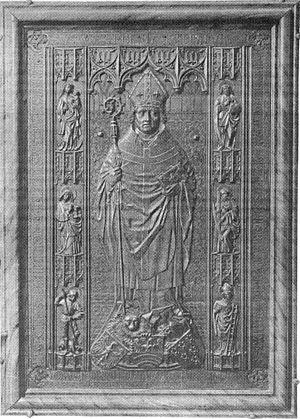
L’archidiocèse de Wrocław est un archidiocèse de rite romain de l’Église catholique. Il a pour cathédrale Wrocław en Pologne. Depuis sa création en évêché en l'an mil jusqu'à 1821, il dépendait de l'archidiocèse de Gniezno en Grande-Pologne. De 1821 à 1930 il dépendait directement du Siège apostolique. Entre 1821 et 1972, il était appelé officiellement diocèse de Breslau.